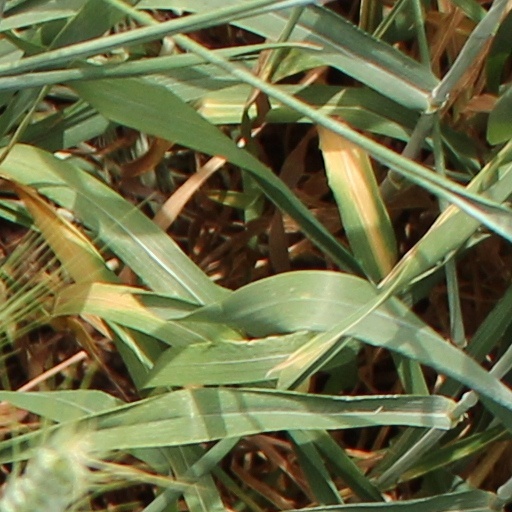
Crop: wheat